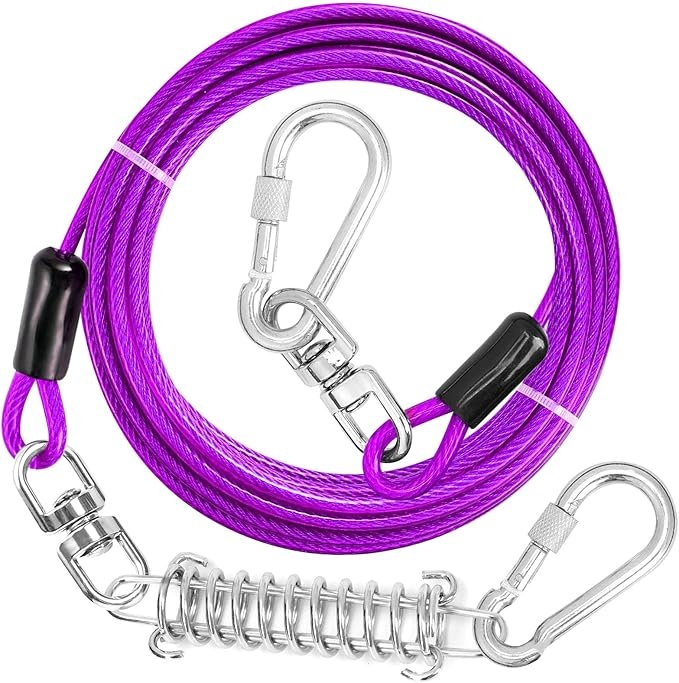
Jenico Dog Tie Out Cable, 10/15/20/30/40/50/70/100/150FT Runner Cable with Swivel Hook and Shock Spring, Outdoor and Camping Dog Leash Run Tether for Small to Medium Pets Up to 500 LBS
About This 🐶Upgrade Heavy Duty locking carabiner & 360° Tangle Free:Unlike most ordinary dogs with buckles, our dog leash uses heavy duty locking carabiner, stronger and more durable, with stand 500lbs pull force.The hooks will not falling off ,no matter how vigorous your pet is!The dog leash loop has a 419° smooth rotation axis, your dog can dance without worrying about tangled ropes! 🐶Shock Absorbing Buffer Ensure Safety: There is a shock-absorbing spring in front of the hook, Prevent jerking the pet reaches the end of the line and reduce shock. . Add an insurance for the safety of your pet's neck 🐶High Tensile Strength:jenico dog wire leash cable is a heavy duty dog chain, made of 5mm high-strength galvanized steel wire rope with PVC coating,which are professionally tested for tensile and quality, it can withstand up to 64KN of tensile force.providing superior strength and durability against breakage!Good corrosion resistance, will be reliable to use. 🐶Anti-Rust And Retractable:The vinyl covered long dog leads for yard and all hardwares are made to protect against rain and rust. The dog outside leash cable can reflect light at night or when the light is low, confirming the dog's position and providing safety protection 🐶Ease To Use:The clip with safety lock makes the dog cord for yard has various methods of use, tie to a tree or stake, or tie the dog chain leash to your waist for walking and playing with your dogs.Worry-Free Quality Assurance: If you encounter any quality problems, please feel free to contact us, we will do our best to eliminate the trouble for you Overview Size : 70FT Color : Purple Brand : jenico Material : Stainless Steel, Vinyl Pattern : Solid
Brand: jenico
Category: Animals & Pet Supplies > Pet Supplies > Pet Leashes > Standard Leashes